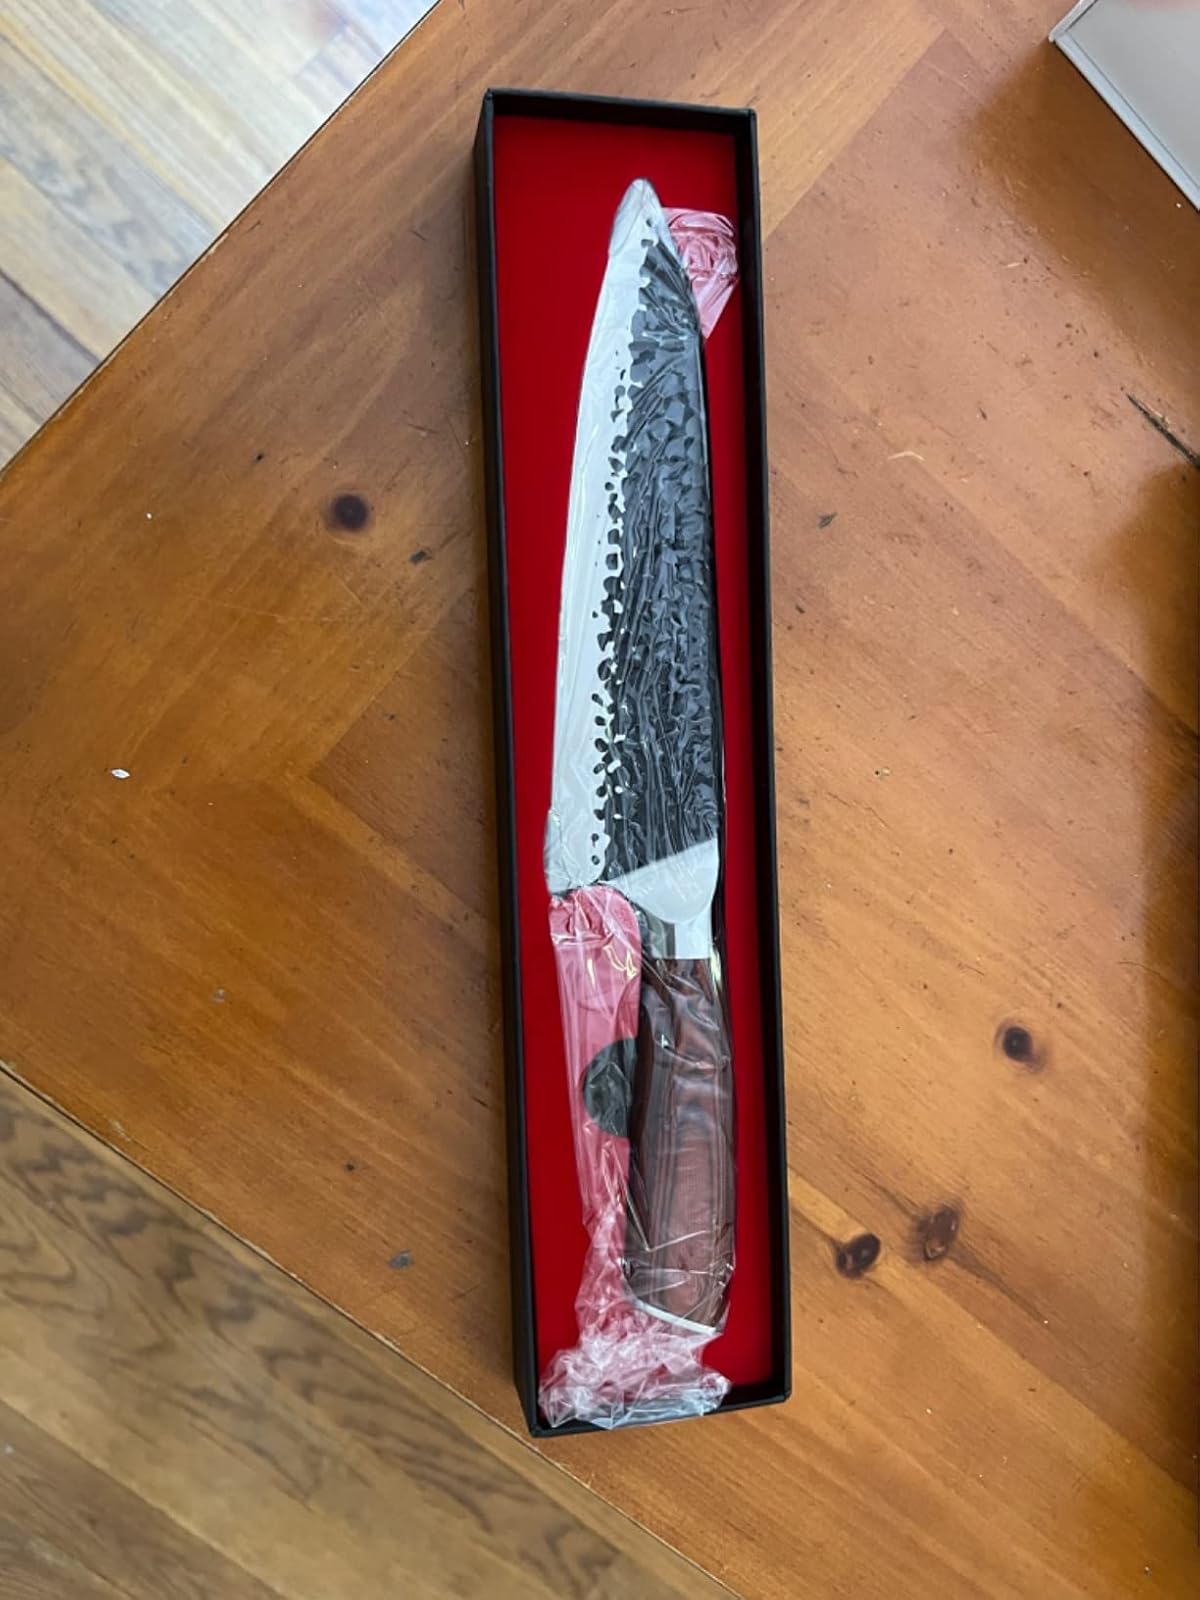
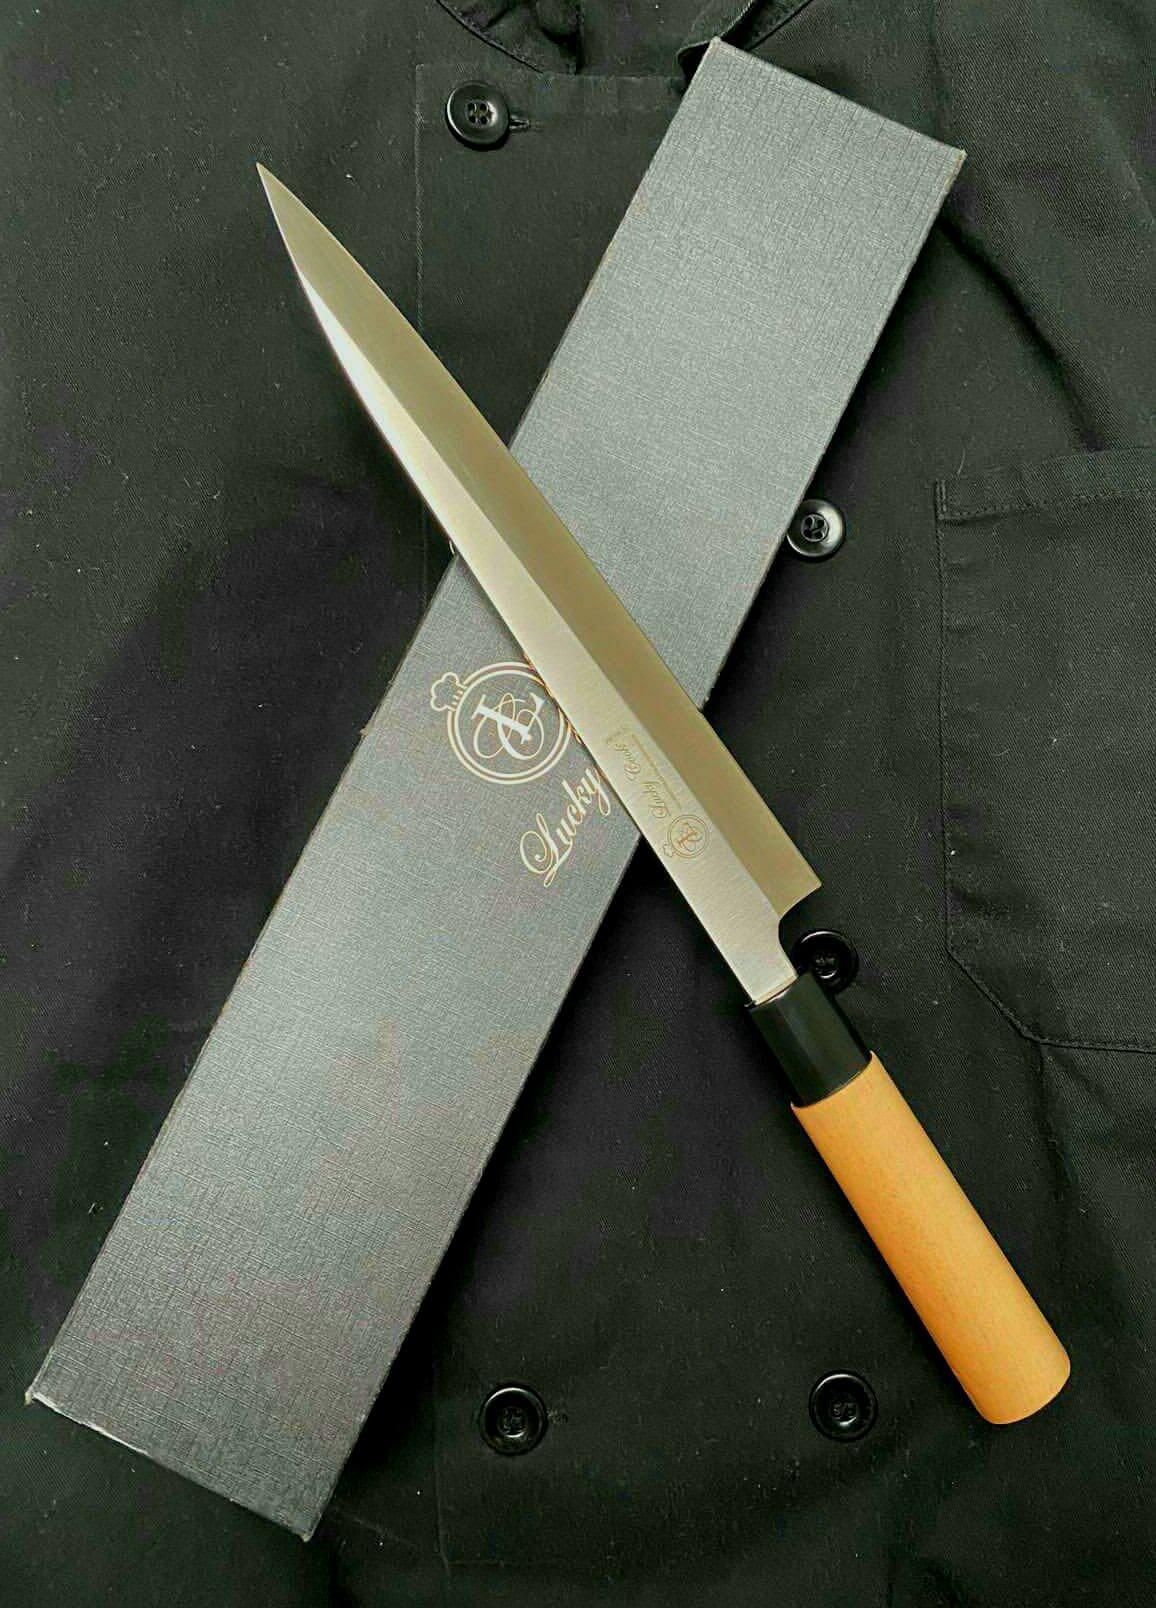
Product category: items_knife
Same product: no